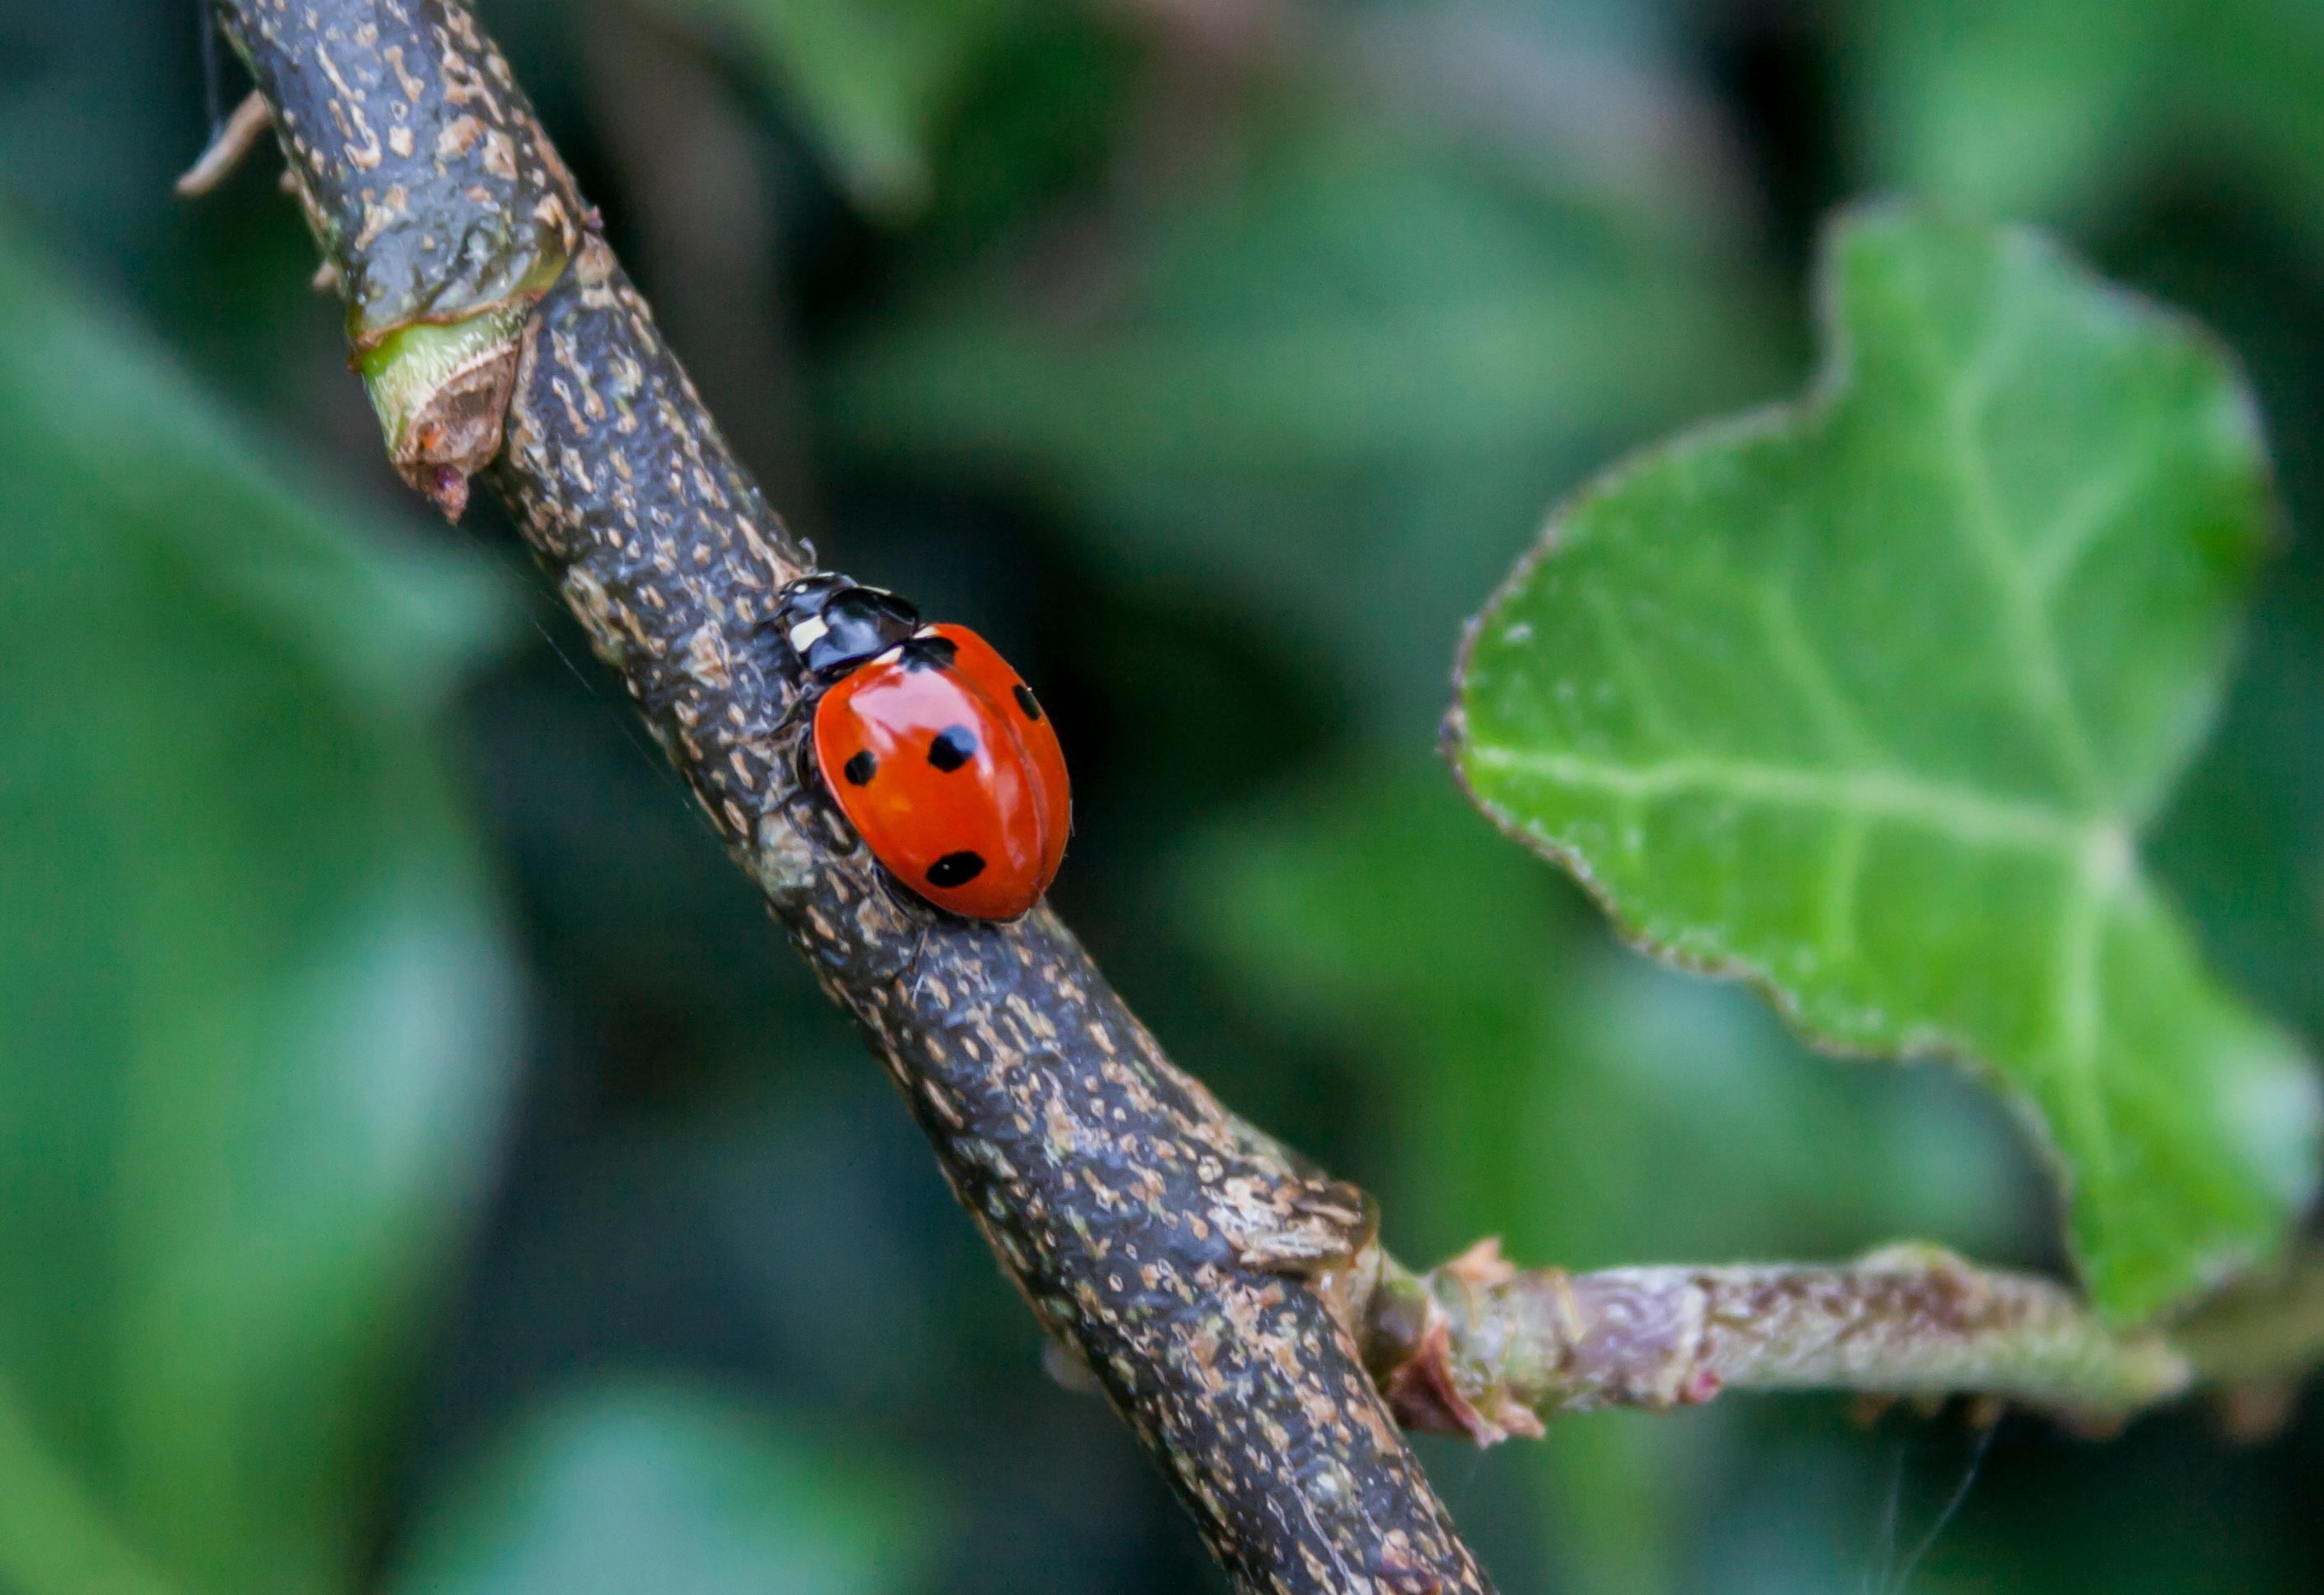
nature, branch, leaf, flower, wildlife, green, insect, fauna, ladybird, invertebrate, close up, beetle, macro photography, leaf beetle, plant stem, moths and butterflies